Egypt

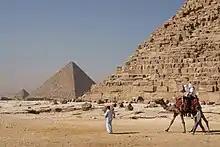
Tourists riding a camel in front of Pyramid of Khafre. The Giza Necropolis is one of Egypt's main tourist attractions.

Egypt signed the Rio Convention on Biological Diversity on 9 June 1992, and became a party to the convention on 2 June 1994. It has subsequently produced a National Biodiversity Strategy and Action Plan, which was received by the convention on 31 July 1998. Where many CBD National Biodiversity Strategy and Action Plans neglect biological kingdoms apart from animals and plants,